Ligand

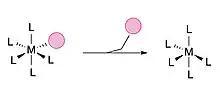
A generalized example of ligand dissociation

Associative substitution closely resembles the S2 mechanism in organic chemistry. A typically smaller ligand can attach to an unsaturated complex followed by loss of another ligand. Typically, the rate of the substitution is first order in entering ligand L and the unsaturated complex.